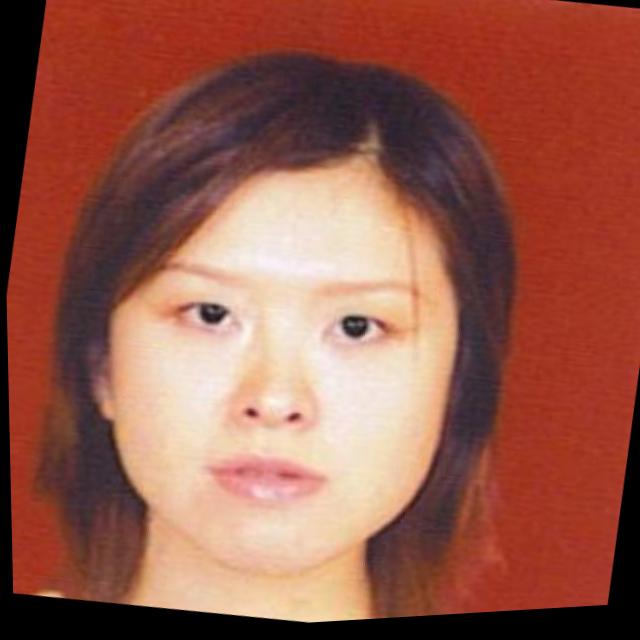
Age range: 21-44